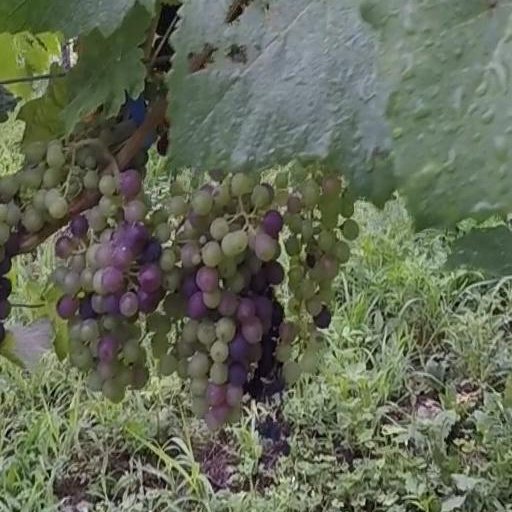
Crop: grape